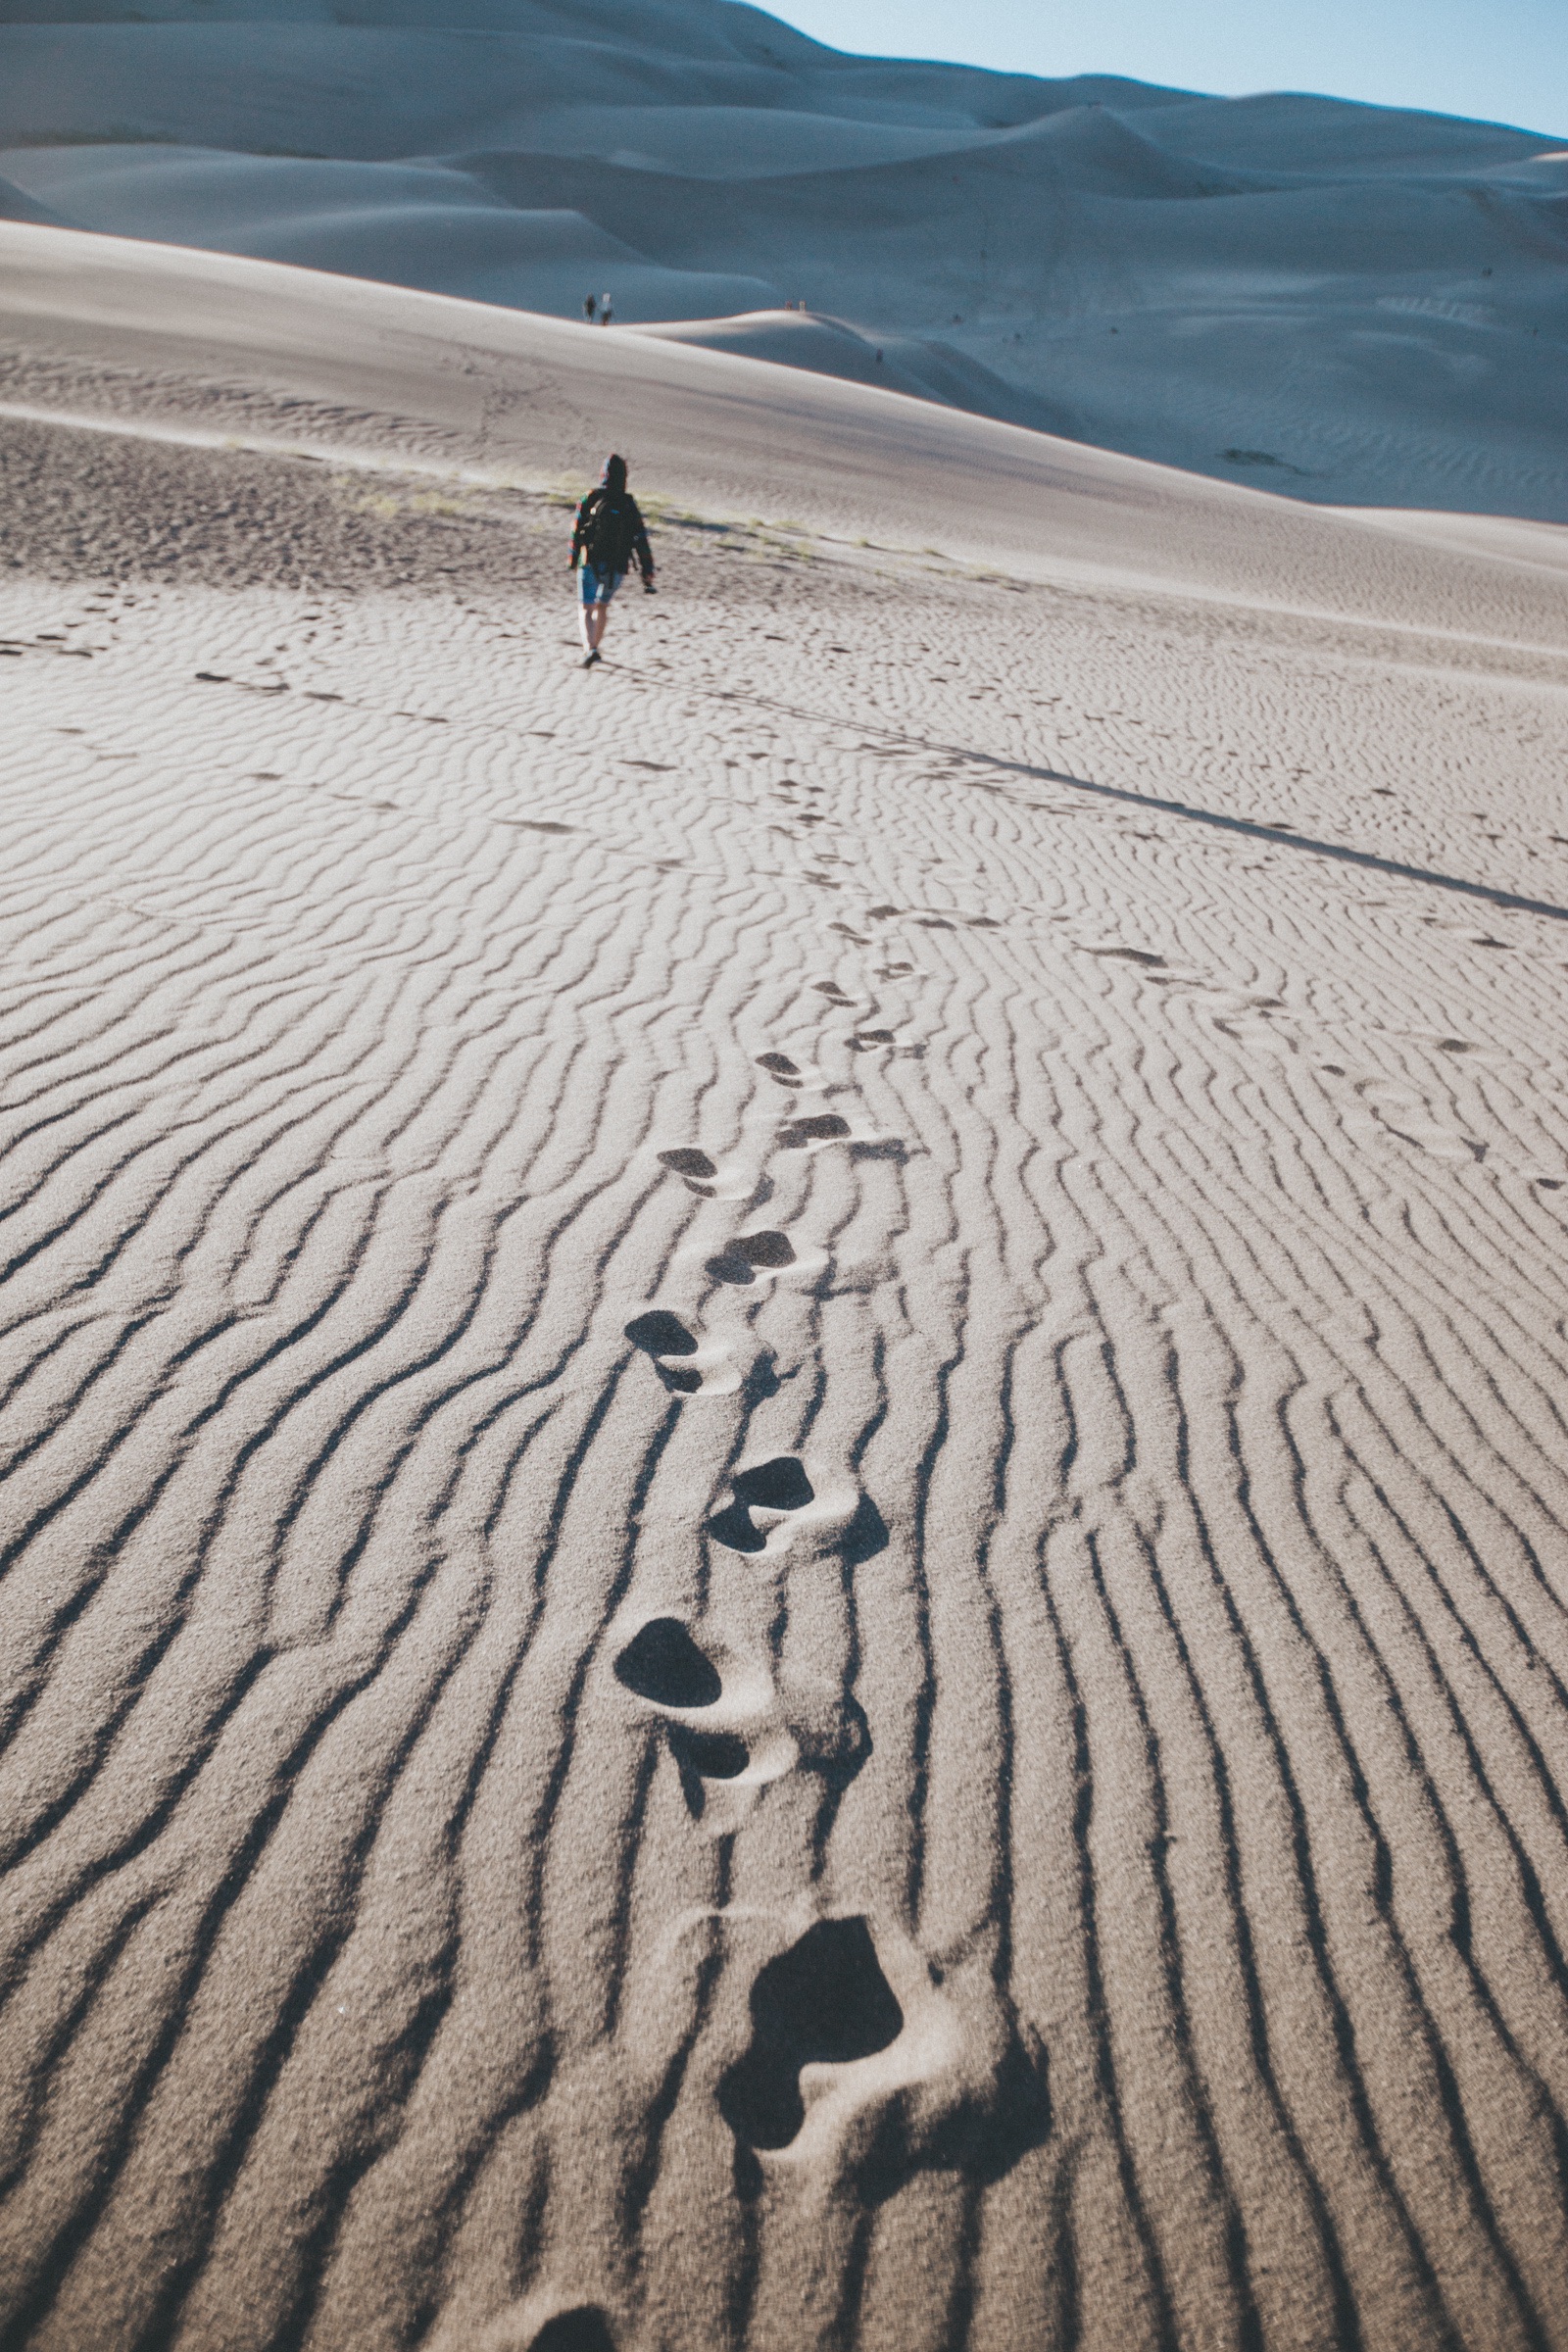
beach, sea, coast, sand, ocean, dune, shore, walkway, material, habitat, mudflat, natural environment, aeolian landform